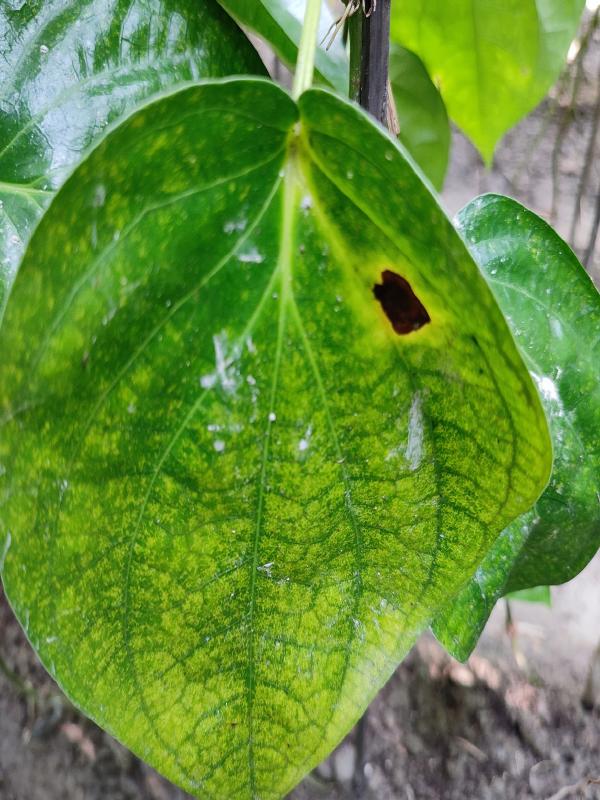
Label: Bacterial_Leaf_Disease